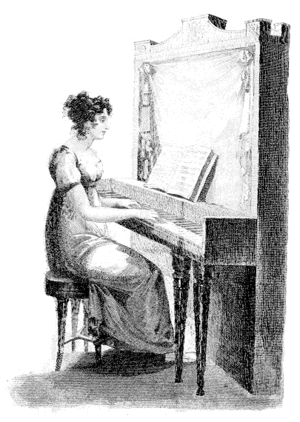
gravure sur bois représentant une jeune femme en costume empire jouant du pianoforte
Orgueil et Préjugés est un roman de la femme de lettres anglaise Jane Austen paru en 1813. Il est considéré comme l'une de ses œuvres les plus significatives et est aussi la plus connue du grand public.